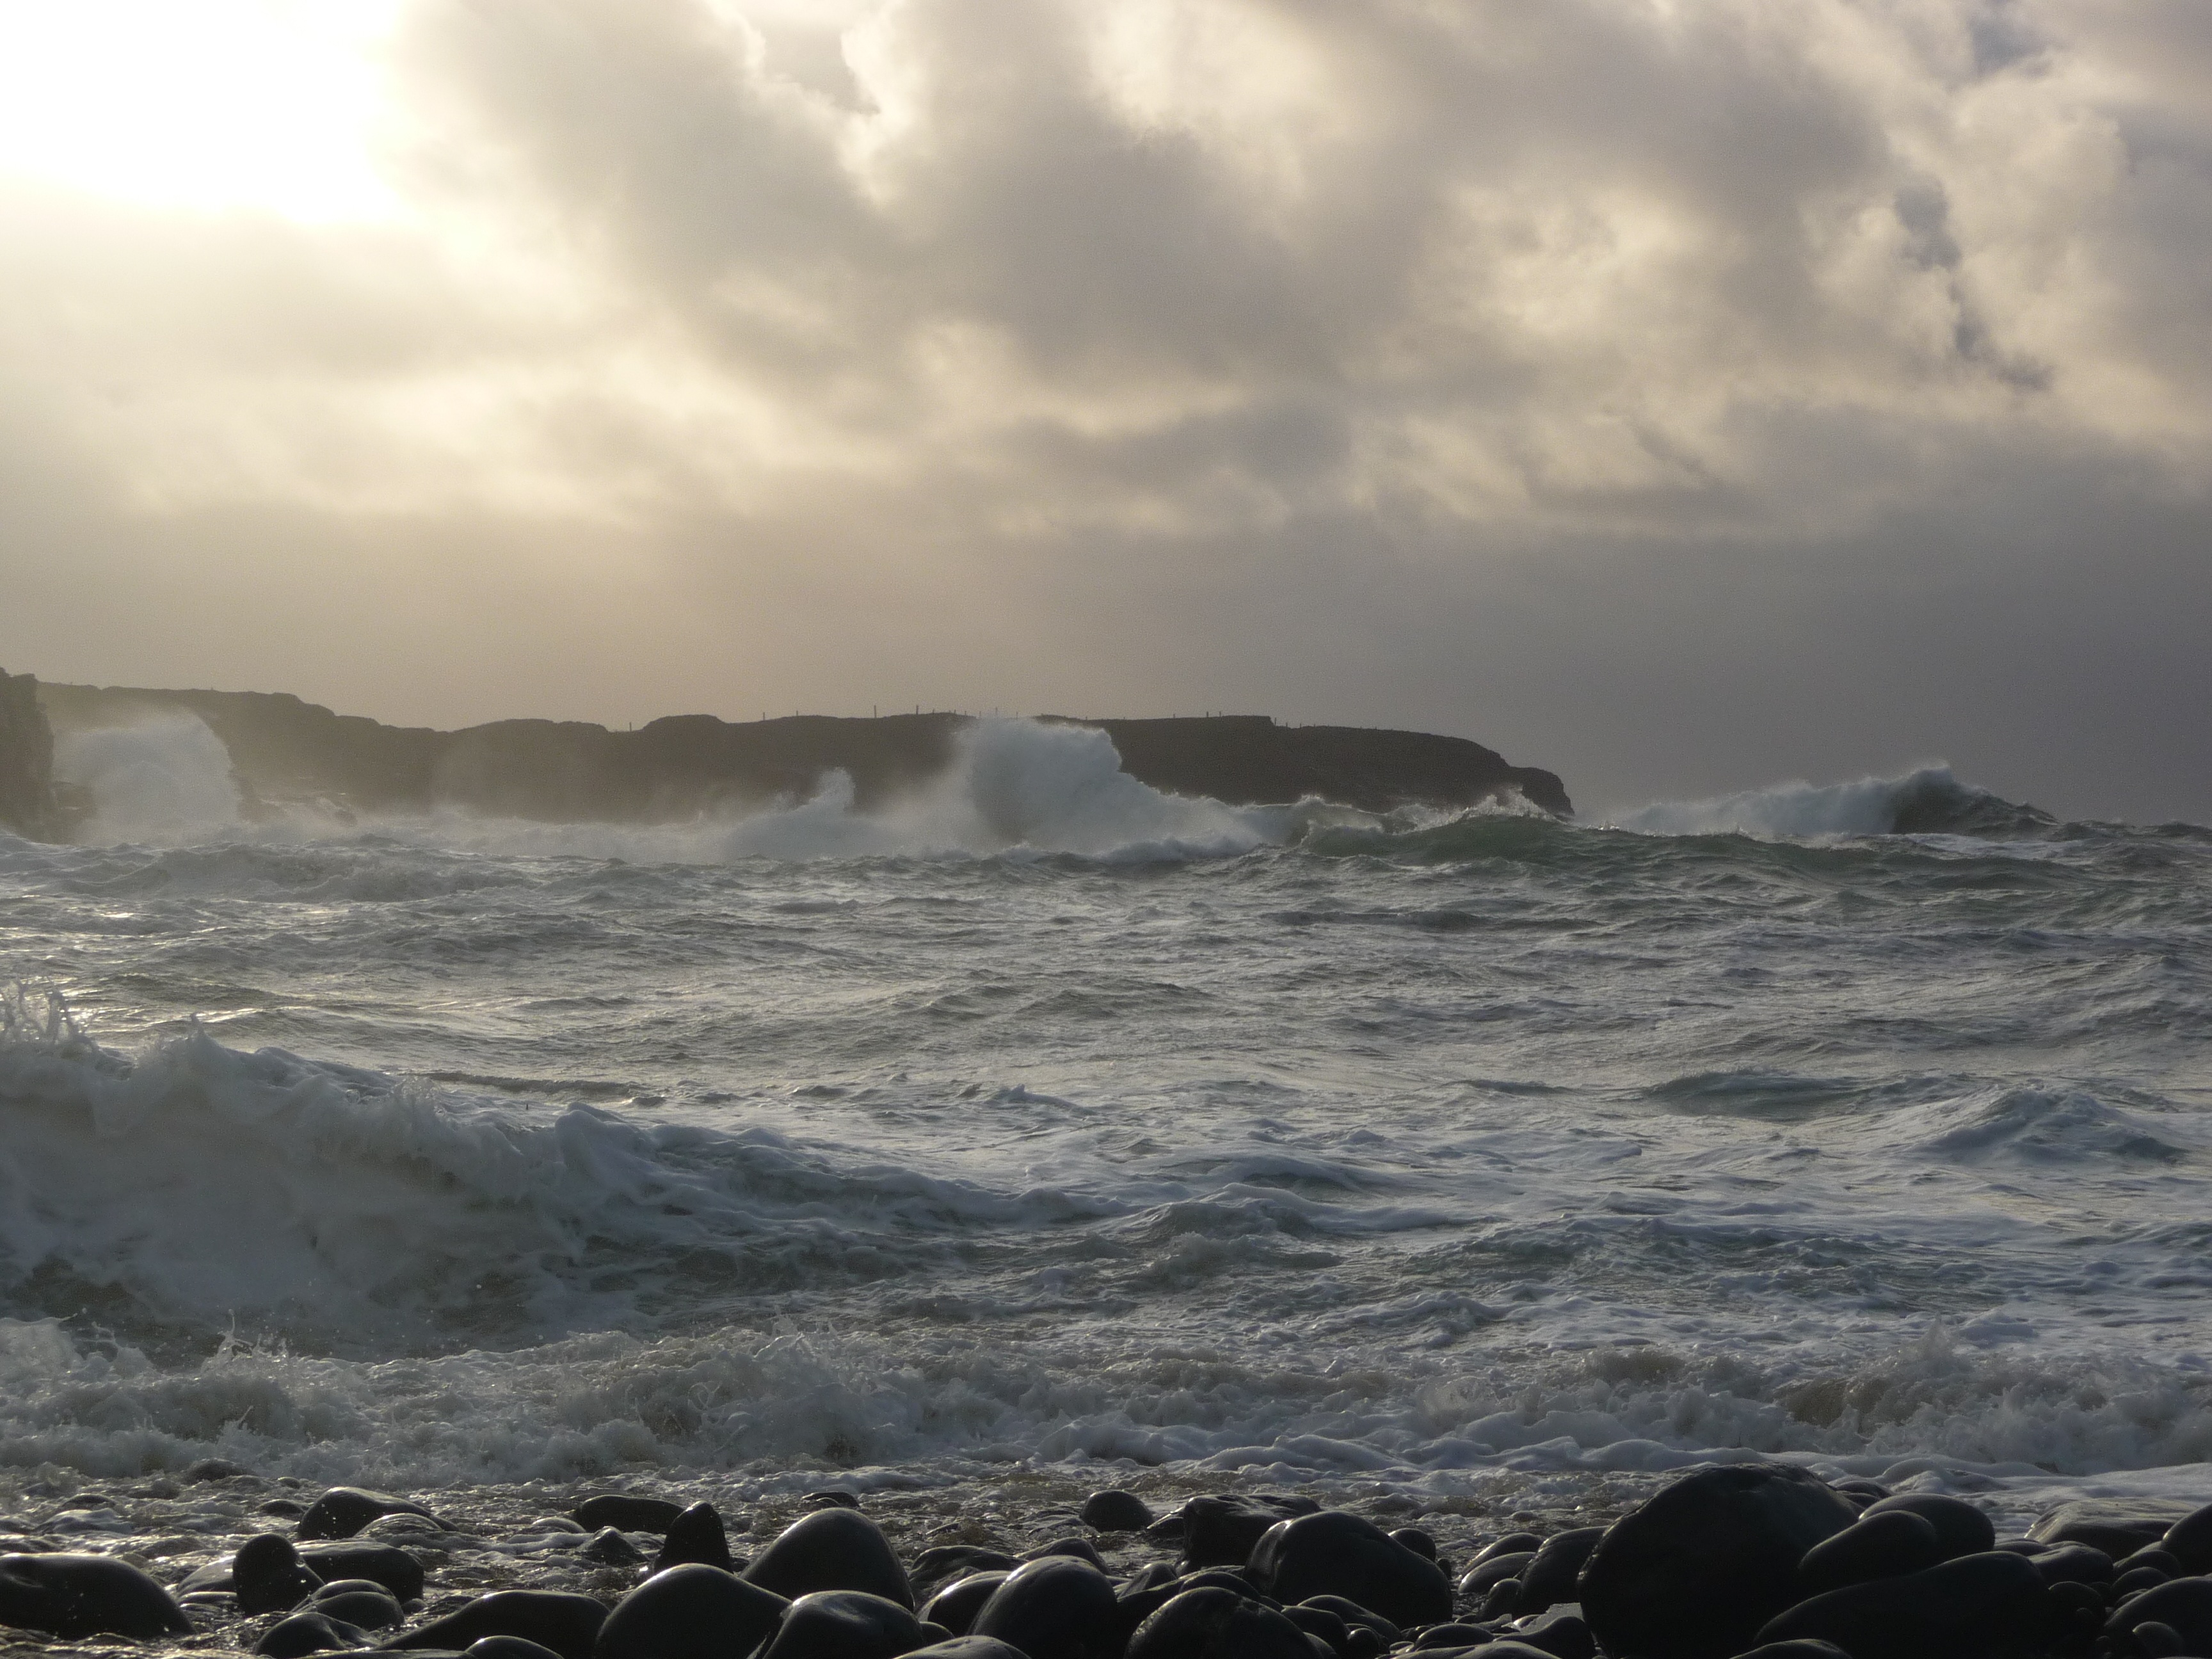
beach, sea, coast, sand, rock, ocean, horizon, cloud, shore, wave, weather, storm, rough, point, body of water, waves, ireland, spanish, atmospheric phenomenon, wind wave